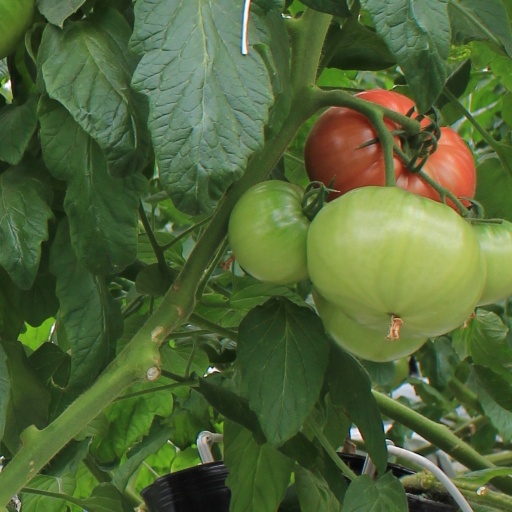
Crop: tomato